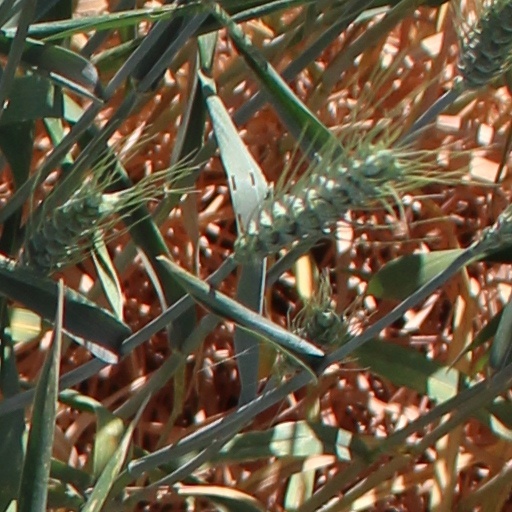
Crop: wheat